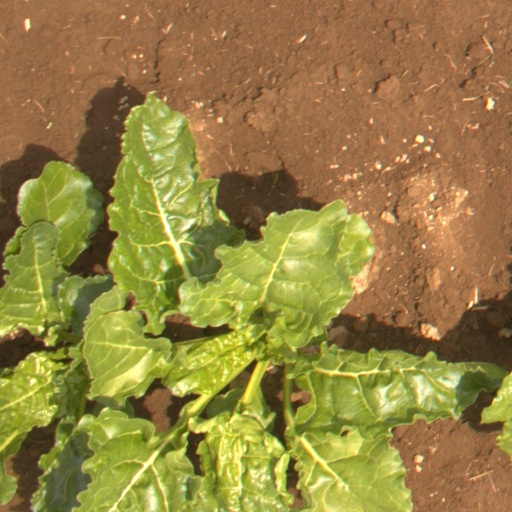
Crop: sugar beet